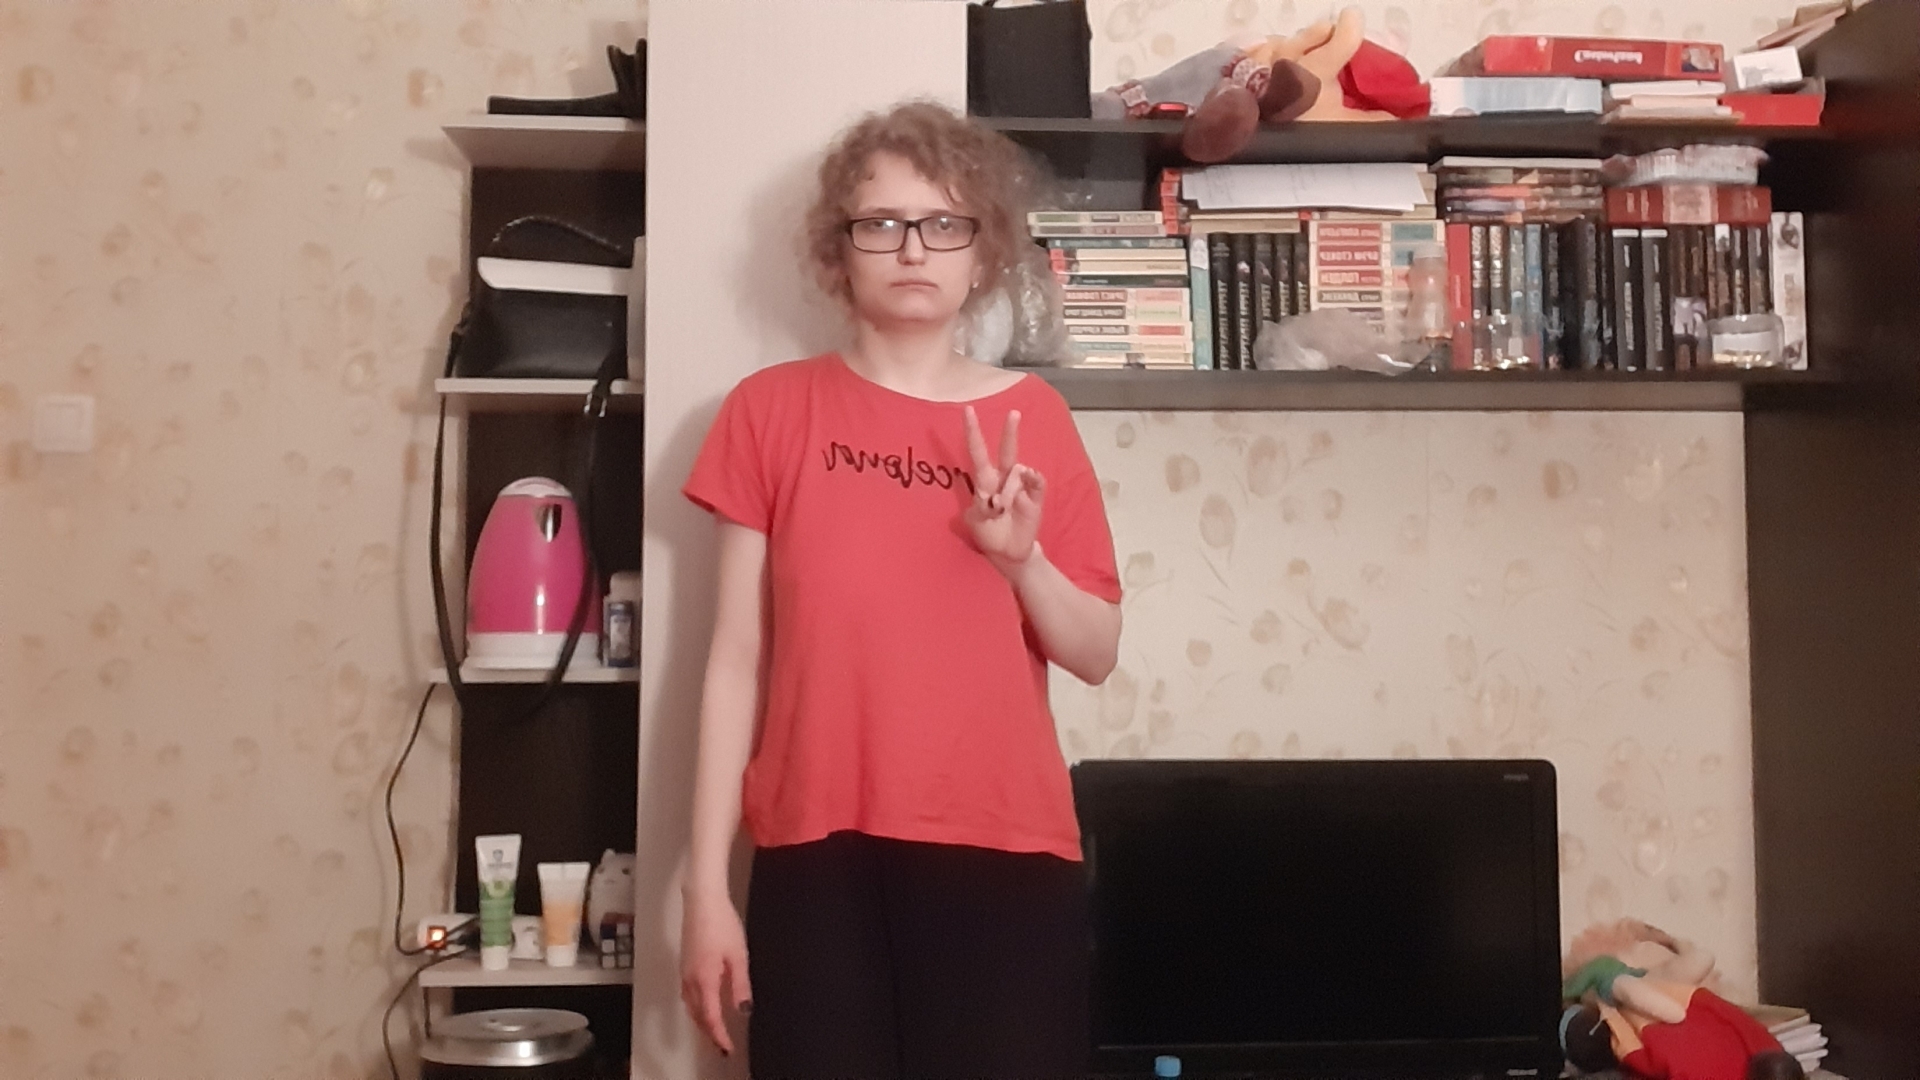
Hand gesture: peace